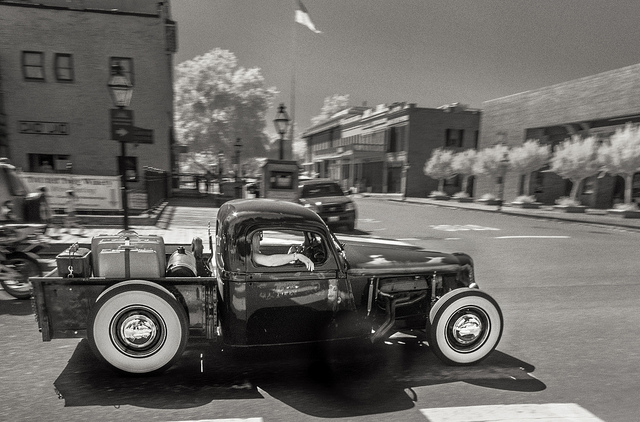
A old time truck rides down the road in a small town.

vintage salvage truck riding down the street with luggage in the trunk

a classic pick up truck parked at the end of the road

Black and white image of old antique pick up truck.

A older model truck traveling down a small town street.